I'm Not the Only One

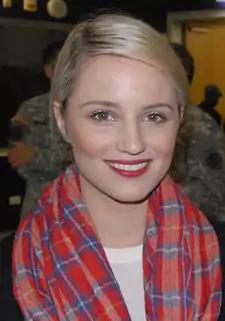
Dianna Agron plays the part of a scorned bride in the music video.

The official music video for "I'm Not the Only One" was directed by Luke Monaghan, who also worked with Smith on the video for "Leave Your Lover", and it was filmed in Los Angeles on 8 July 2014. The music video features "Glee" Dianna Agron as a scorned bride and "The Mindy Project" Chris Messina as the cause of and cure for her heartache. As Smith revealed: "I’m a huge fan of both of them. I thought I had my dream team around me." Agron revealed that she "tweeted Sam a long time ago and told him how important it was that I discovered his music. He tweeted me back, and we started messaging each other. Then the video happened, and we've become friends." Smith also claimed they wanted to "bring the song to life a bit more'" and "strike a nerve with a certain group of people". It was released to Smith's YouTube/VEVO channel on 1 August 2014.